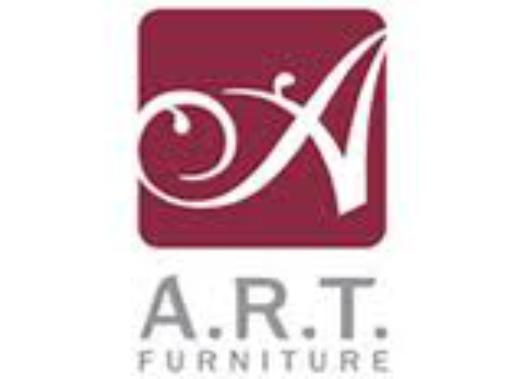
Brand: ART Furniture
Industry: Necessities